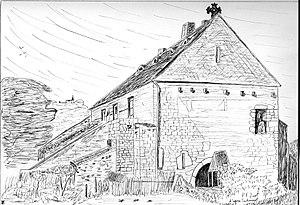
Montferrand
Gizia est une commune française située dans le département du Jura en région Bourgogne-Franche-Comté.